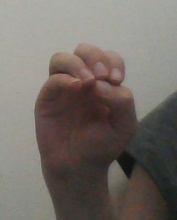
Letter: ha